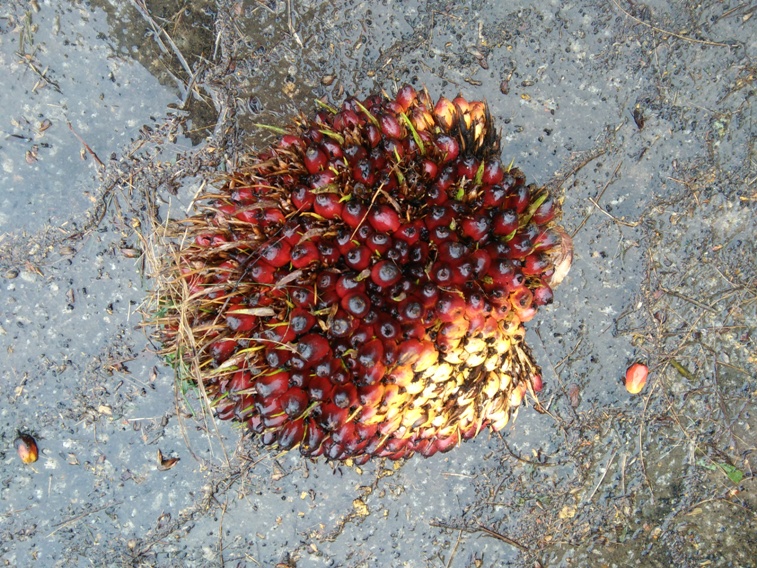
Ripeness: Ripe